Howard W. Smith

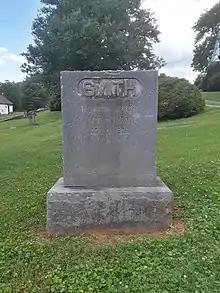
Smith's grave in Little Georgetown Cemetery

In 1964, the burning national issue was civil rights for blacks. Activists argued that it was "the Negro's hour" and that adding women's rights to the bill could hurt its chance of being passed. However, opponents voted for the Smith amendment. The National Woman's Party (NWP) had used Smith to include sex as a protected category and so achieved their main goal.